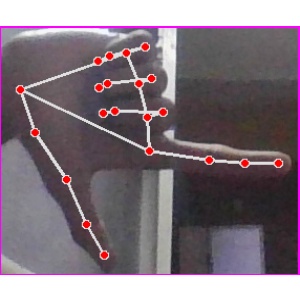
अक्षर: ख